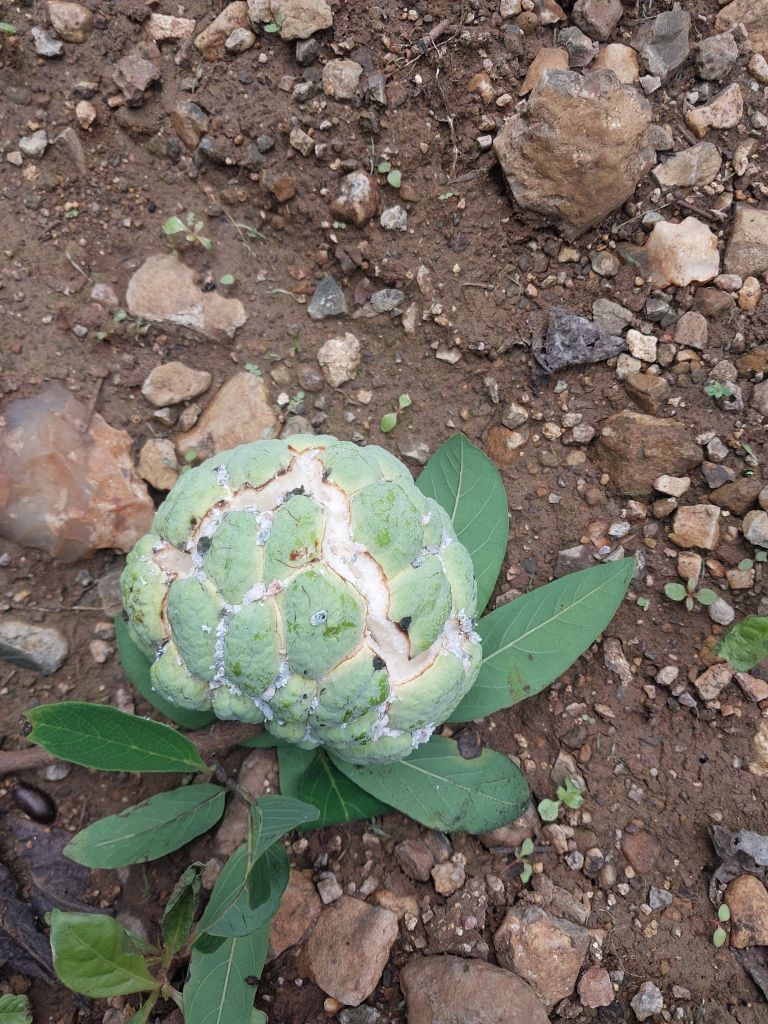
Disease label: Mealy Bug